Aero Boero

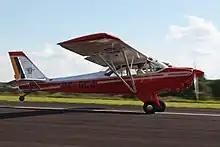
Aero Boero AB-180

Aero Boero S.A. is an Argentine aircraft manufacturer, established in 1956 by Héctor Boero in Morteros in Córdoba Province. It manufactured a range of light civil utility and agricultural aircraft.